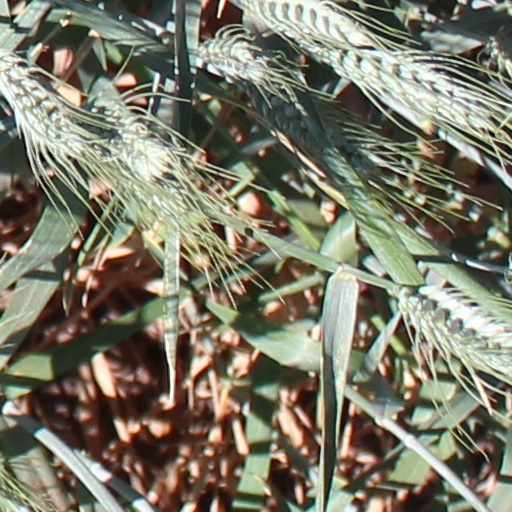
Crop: wheat